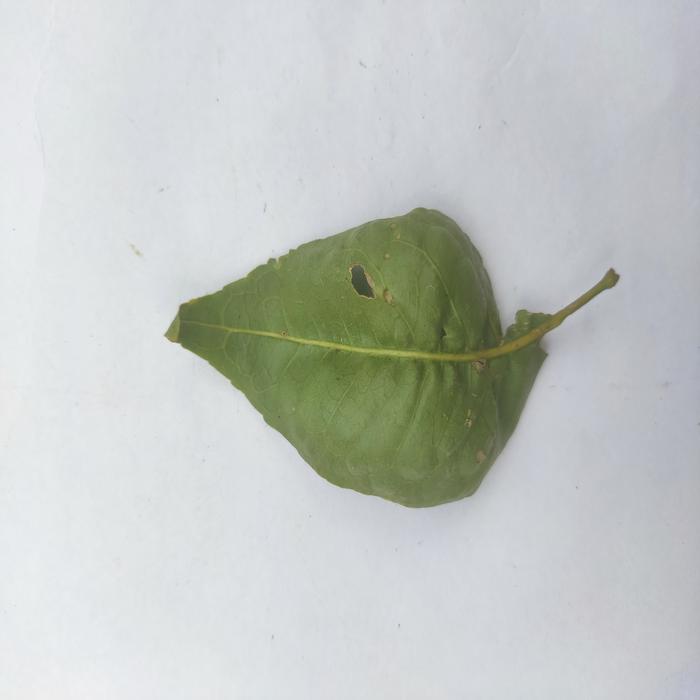
Crop: Aegle Marmelos
Leaf condition: Leaf_Curl